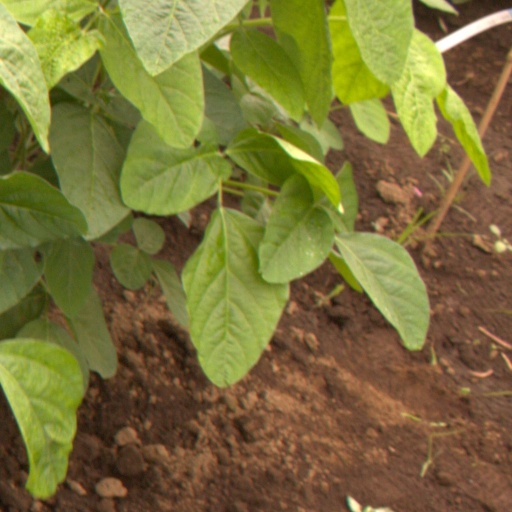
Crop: soybean